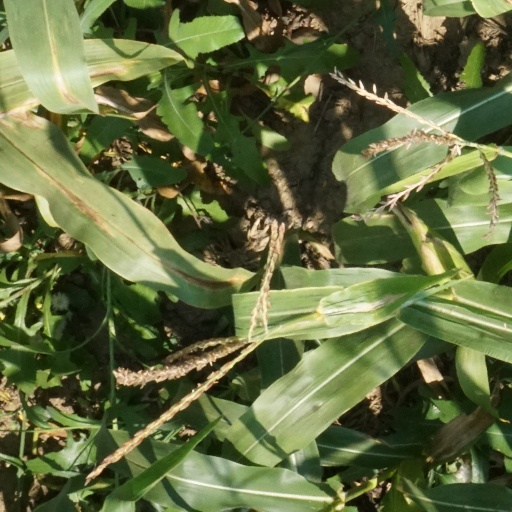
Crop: maize; corn